Charles Boli

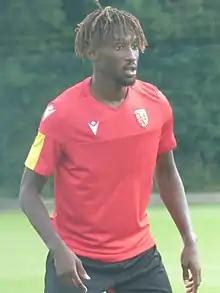
Boli in 2019

Charles Boli (born 30 August 1998) is a French professional footballer who plays as a midfielder.